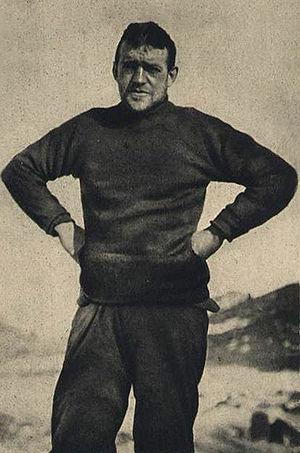
Ernest Henry Shackleton, né le 15 février 1874 à Kilkea en Irlande d'aujourd'hui, et mort le 5 janvier 1922 dans l'île de la Géorgie du Sud, est un explorateur britannique, considéré comme l'une des principales figures de l'âge héroïque de l'exploration en Antarctique et même, par un expert en leadership tel que le britannique John Adair : « comme le plus grand leader du XXᵉ siècle ».